Monta Ellis

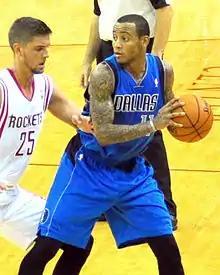
Ellis with the Mavericks in November 2013, being defended by Chandler Parsons.

On July 23, 2013, Ellis signed a three-year, $25 million contract with the Dallas Mavericks. He joined the Mavericks with questions about his efficiency on offense. The 2013–14 season saw Ellis start in all 82 games for the Mavericks. In his debut for the Mavericks on October 30, 2013, Ellis scored 32 points in a 118–109 season-opening win over the Atlanta Hawks. He was 11 of 17 from the field and had eight assists. On November 20, he scored a season-high 37 points in a 123–120 win over the Houston Rockets. On April 12, 2014, he matched his season high with 37 points in a 101–98 win over the Phoenix Suns. He was subsequently named Western Conference Player of the Week for the final week of the season. The eighth-seeded Mavericks pushed their first-round playoff series against the San Antonio Spurs to seven games, but ultimately lost 4–3. Over the seven games, Ellis averaged 20.4 points per game.